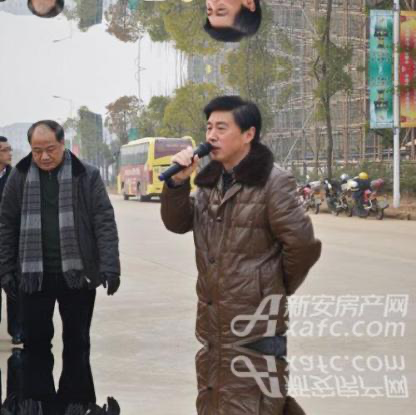
Objects in the image:
label: head
label: head
label: head
label: head
label: head